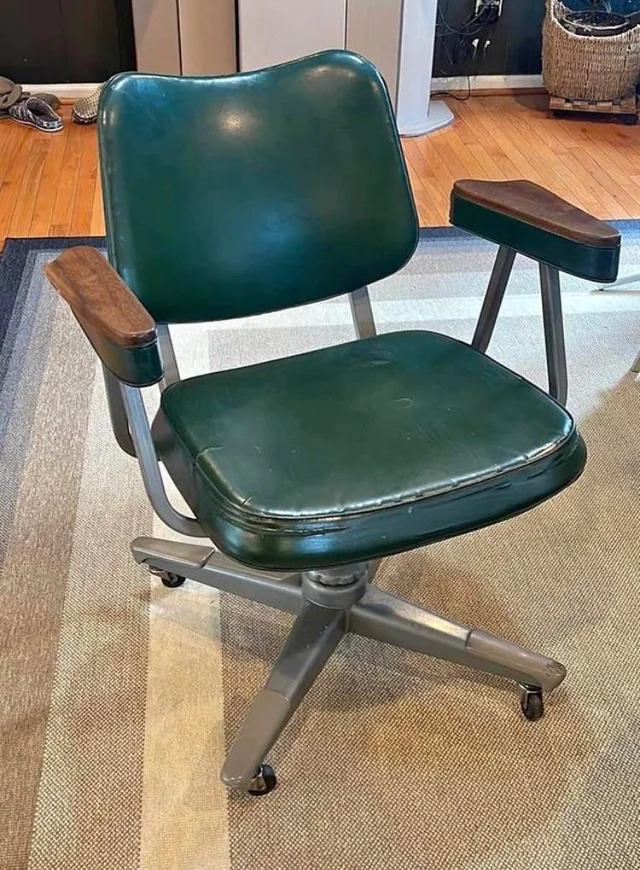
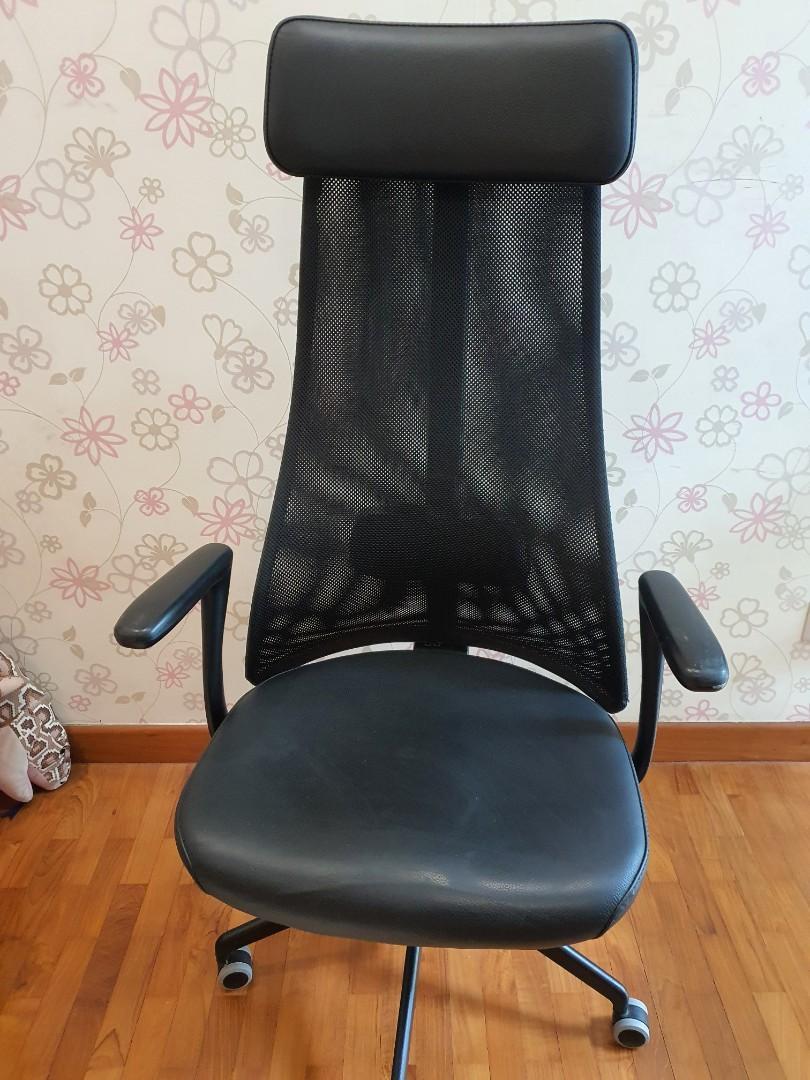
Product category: items_chair
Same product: no